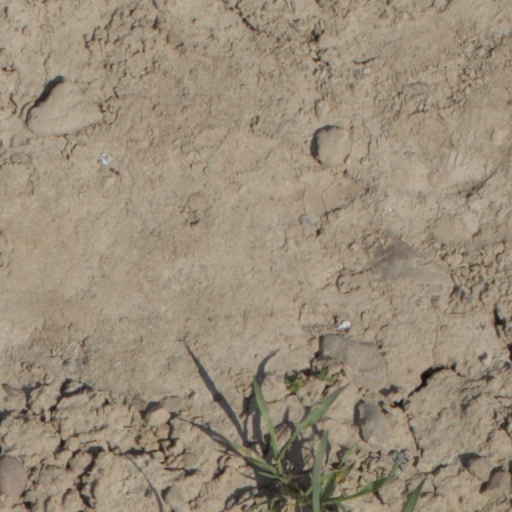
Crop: wheat